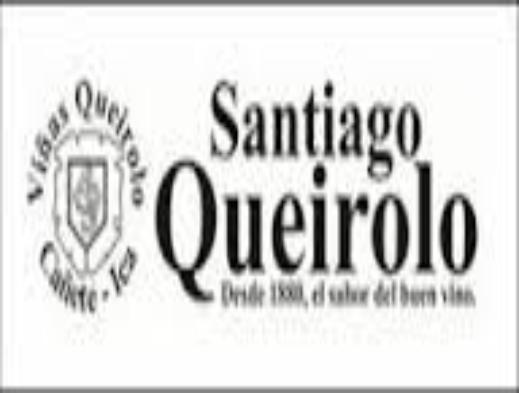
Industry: Food